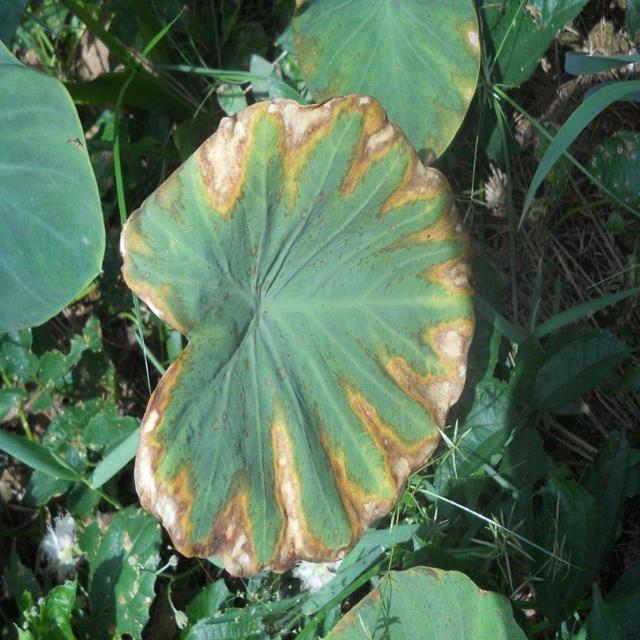
Label: Mid_Blight